Bevis Marks Synagogue

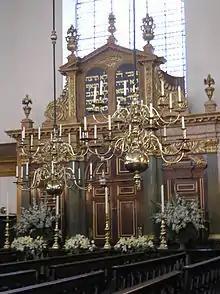
The Ark

A prominent feature of the synagogue is the Renaissance-style ark (containing the Torah scrolls) located at the centre of the Eastern wall of the building. It resembles in design the "reredos" of the churches of the same period. Painted to look as though it is made of coloured Italian marble, it is in fact made entirely of oak. The architectural critic Ian Nairn in his book Nairn's London described the synagogue as defined by a "great luminous room, compassionate light streaming in through big clear glass windows."